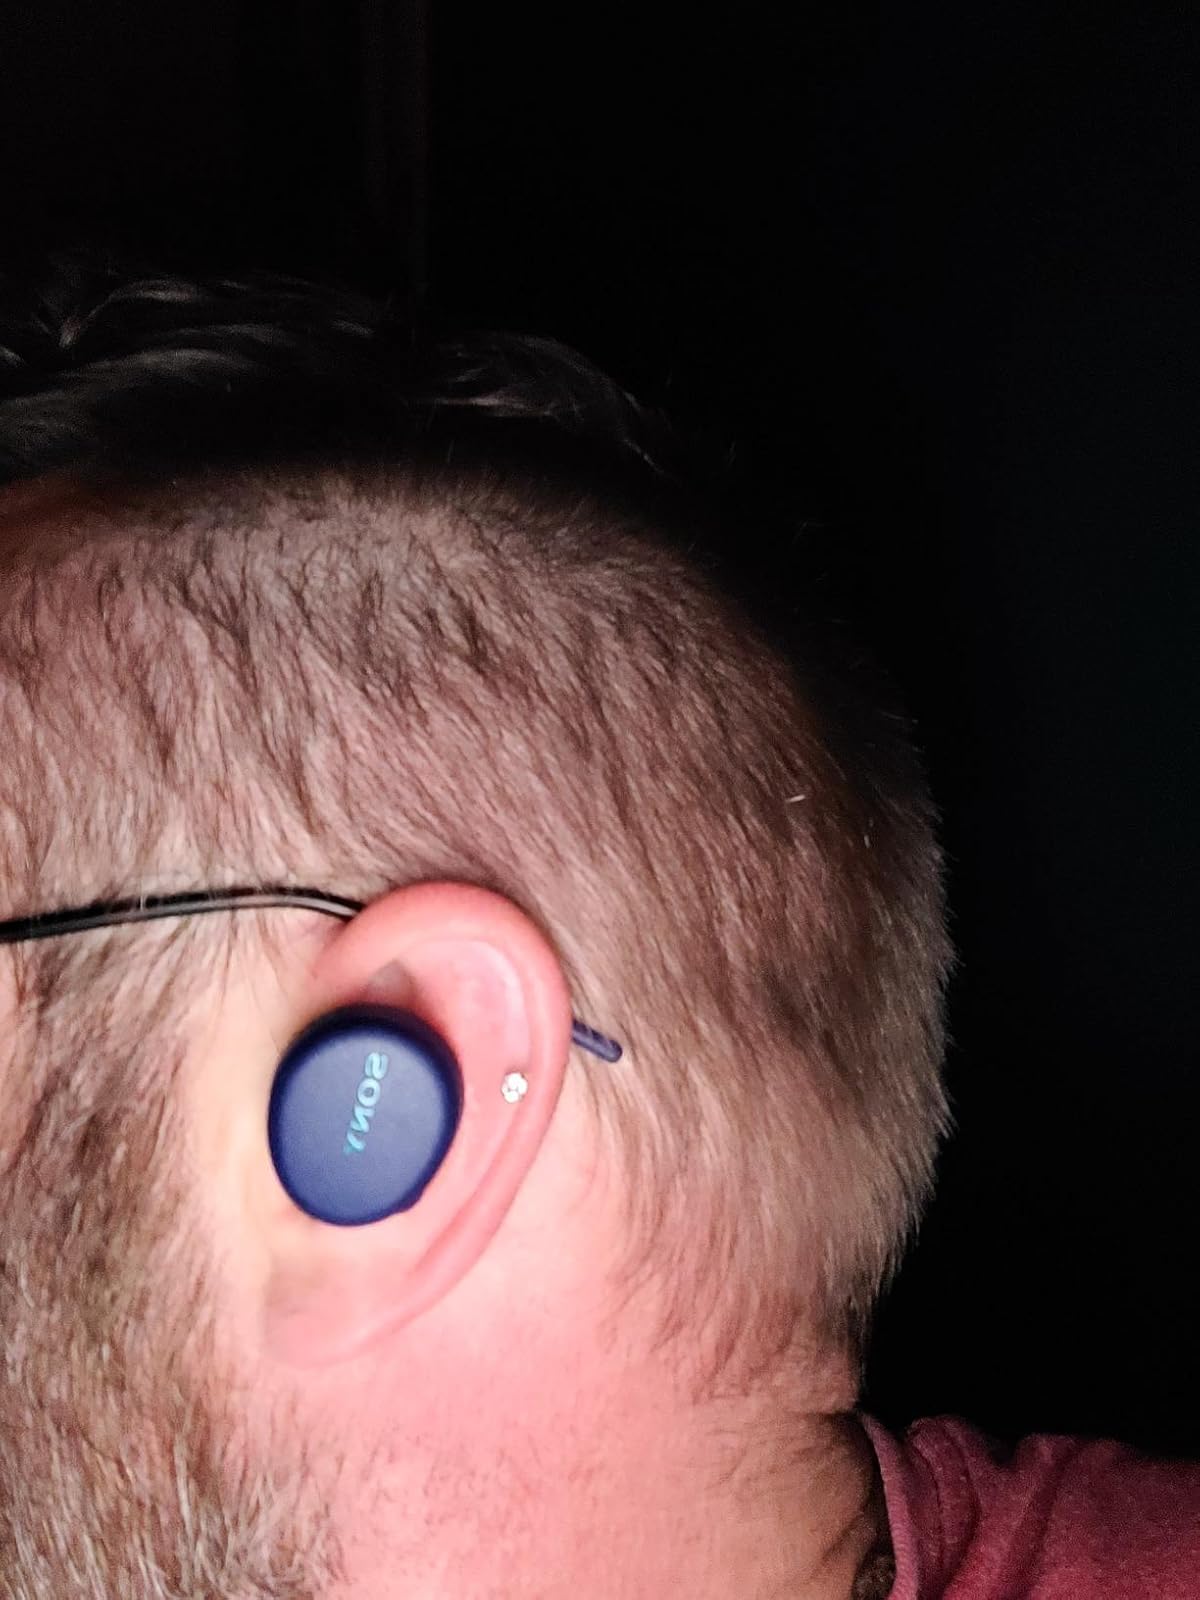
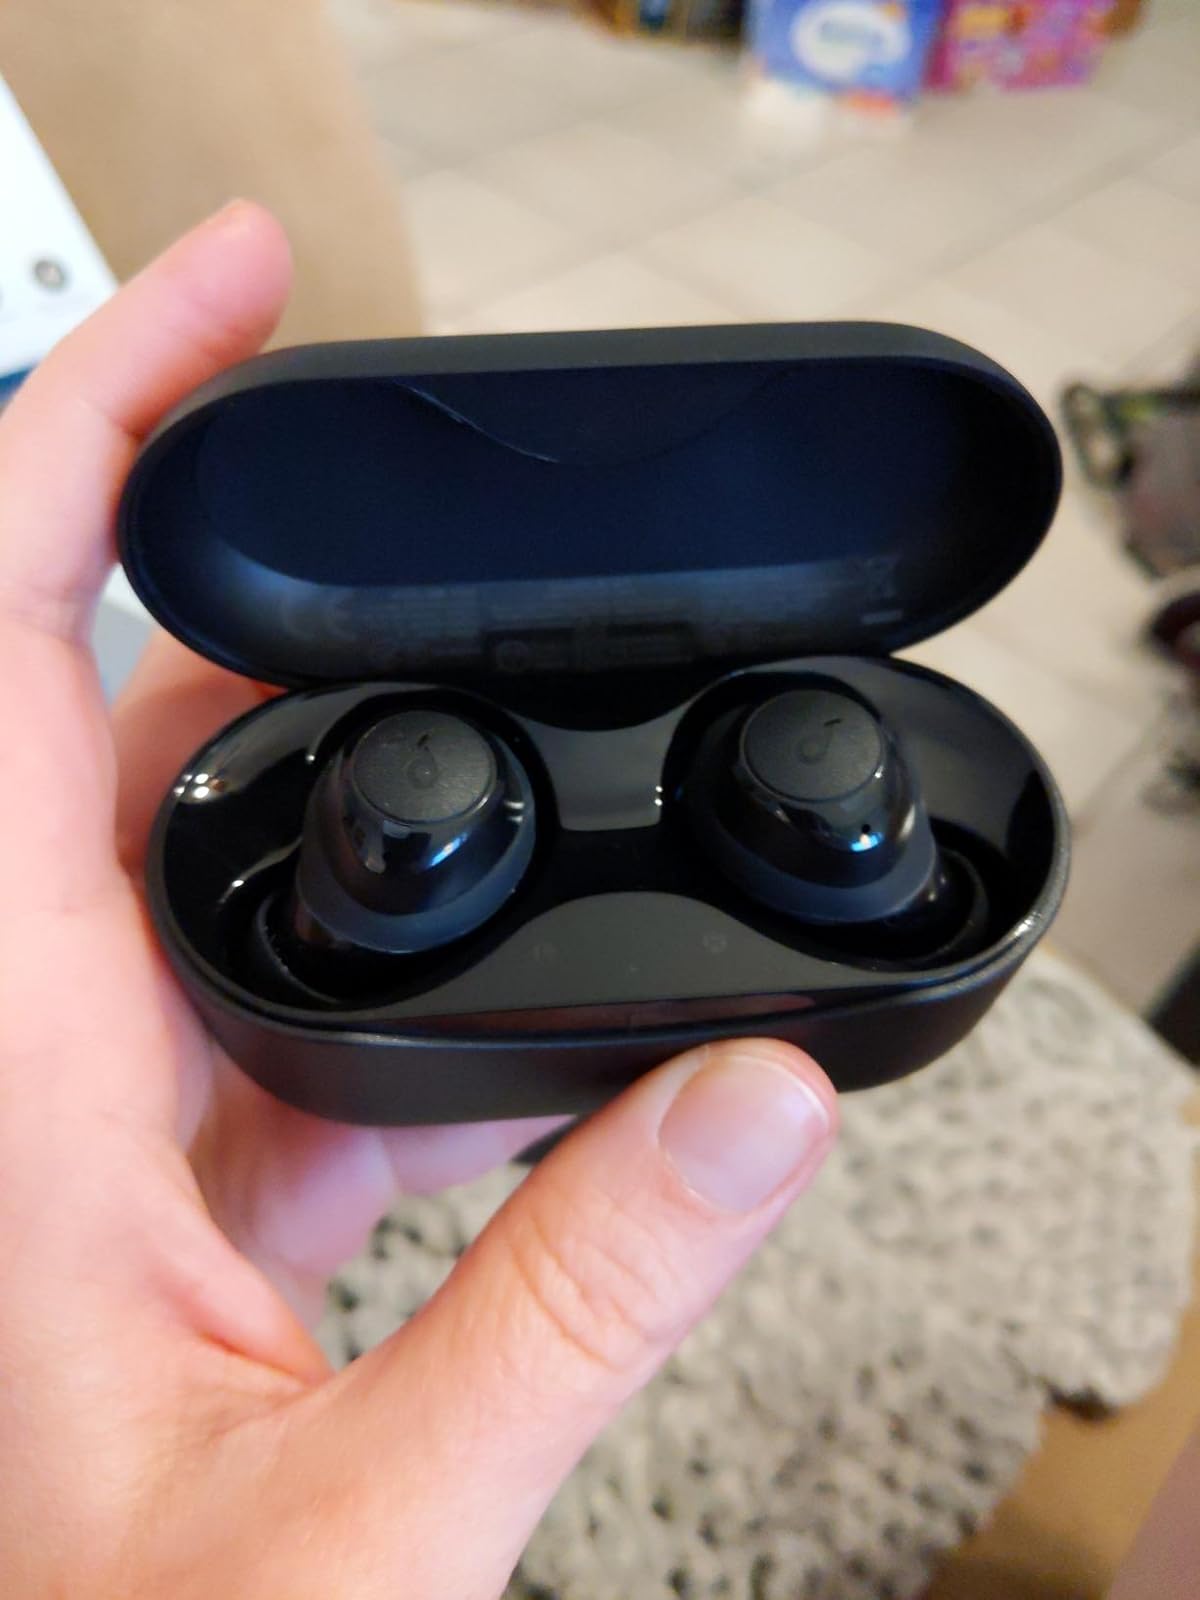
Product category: earbuds
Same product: no